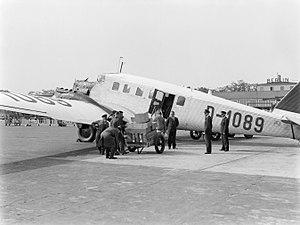
Le Junkers G 24 était un avion de transport réalisé en Allemagne durant l'Entre-deux-guerres par Junkers.
L'aéroport international de Berlin-Tempelhof était l'un des aéroports de Berlin. Il était situé dans le quartier de Tempelhof dans l'arrondissement de Tempelhof-Schöneberg. C'était le plus petit des trois aéroports berlinois. Il est fermé depuis le 30 octobre 2008 et depuis le 8 mai 2010, il est reconverti en un immense parc.
Junkers & Co est une société métallurgique allemande fondée en 1895 par Hugo Junkers à Dessau-Roßlau, produisant à l'origine différentes inventions du fondateur comme des réchauds à gaz. Actuellement, Junkers est une marque du groupe Bosch.